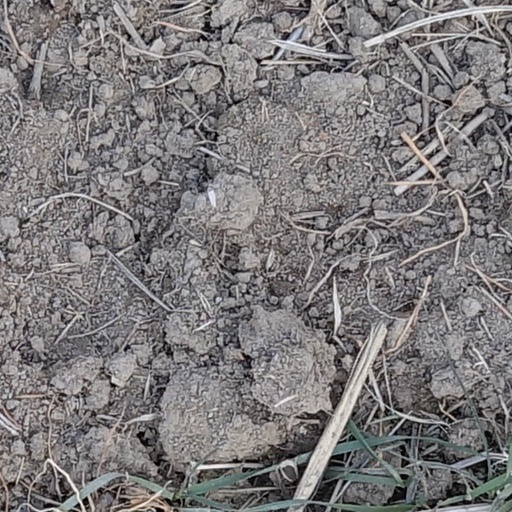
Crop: wheat